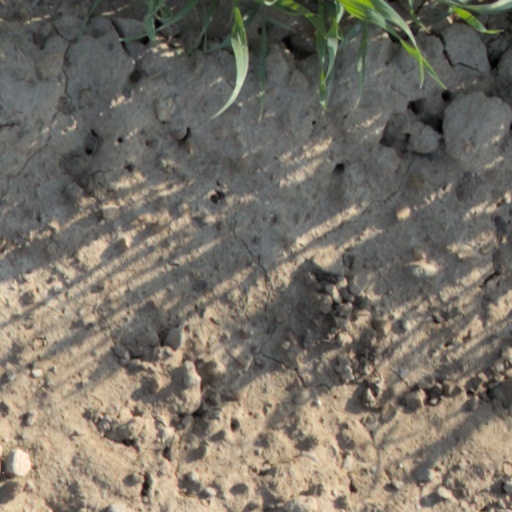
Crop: wheat